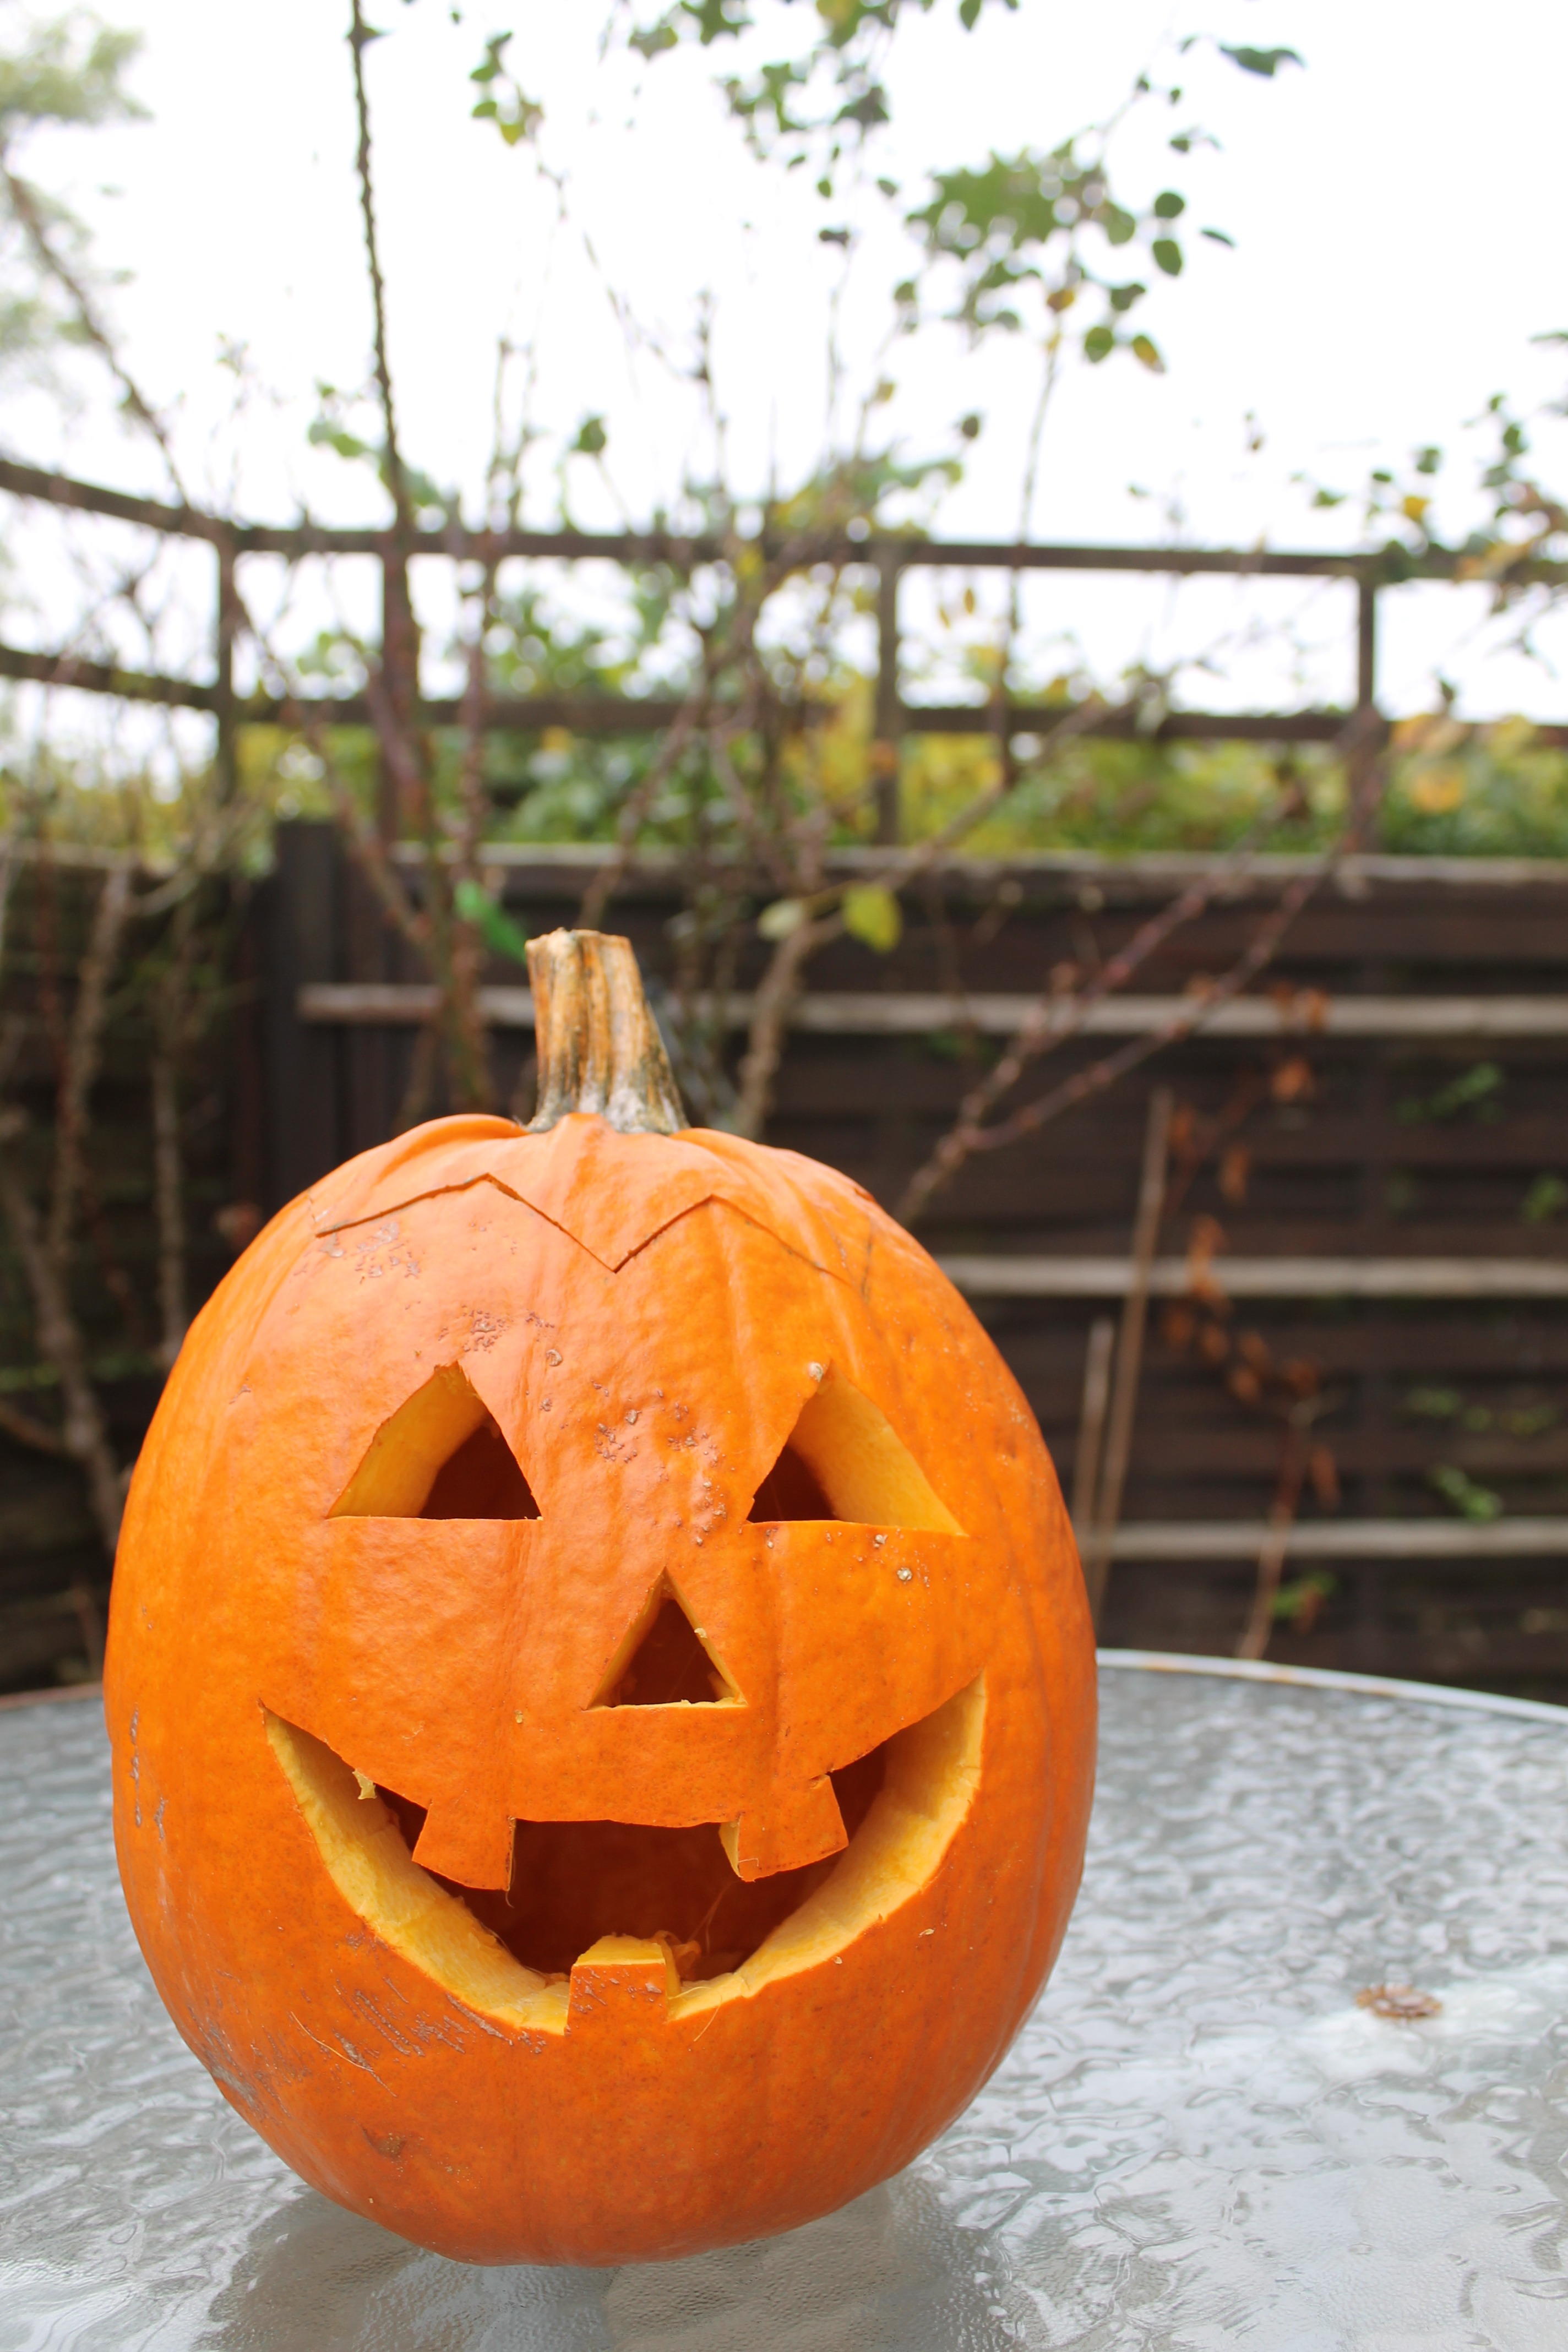
fall, orange, produce, autumn, pumpkin, halloween, smiling, jack o lantern, face, calabaza, carving, man made object